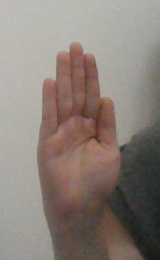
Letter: seen